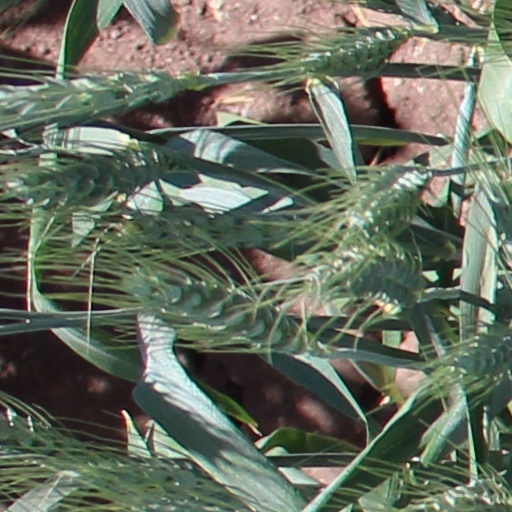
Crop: wheat